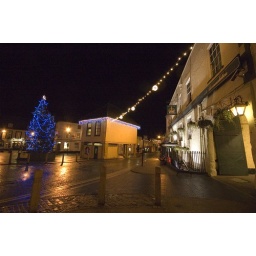
The blue Christmas tree in Faringdon's Market Place.